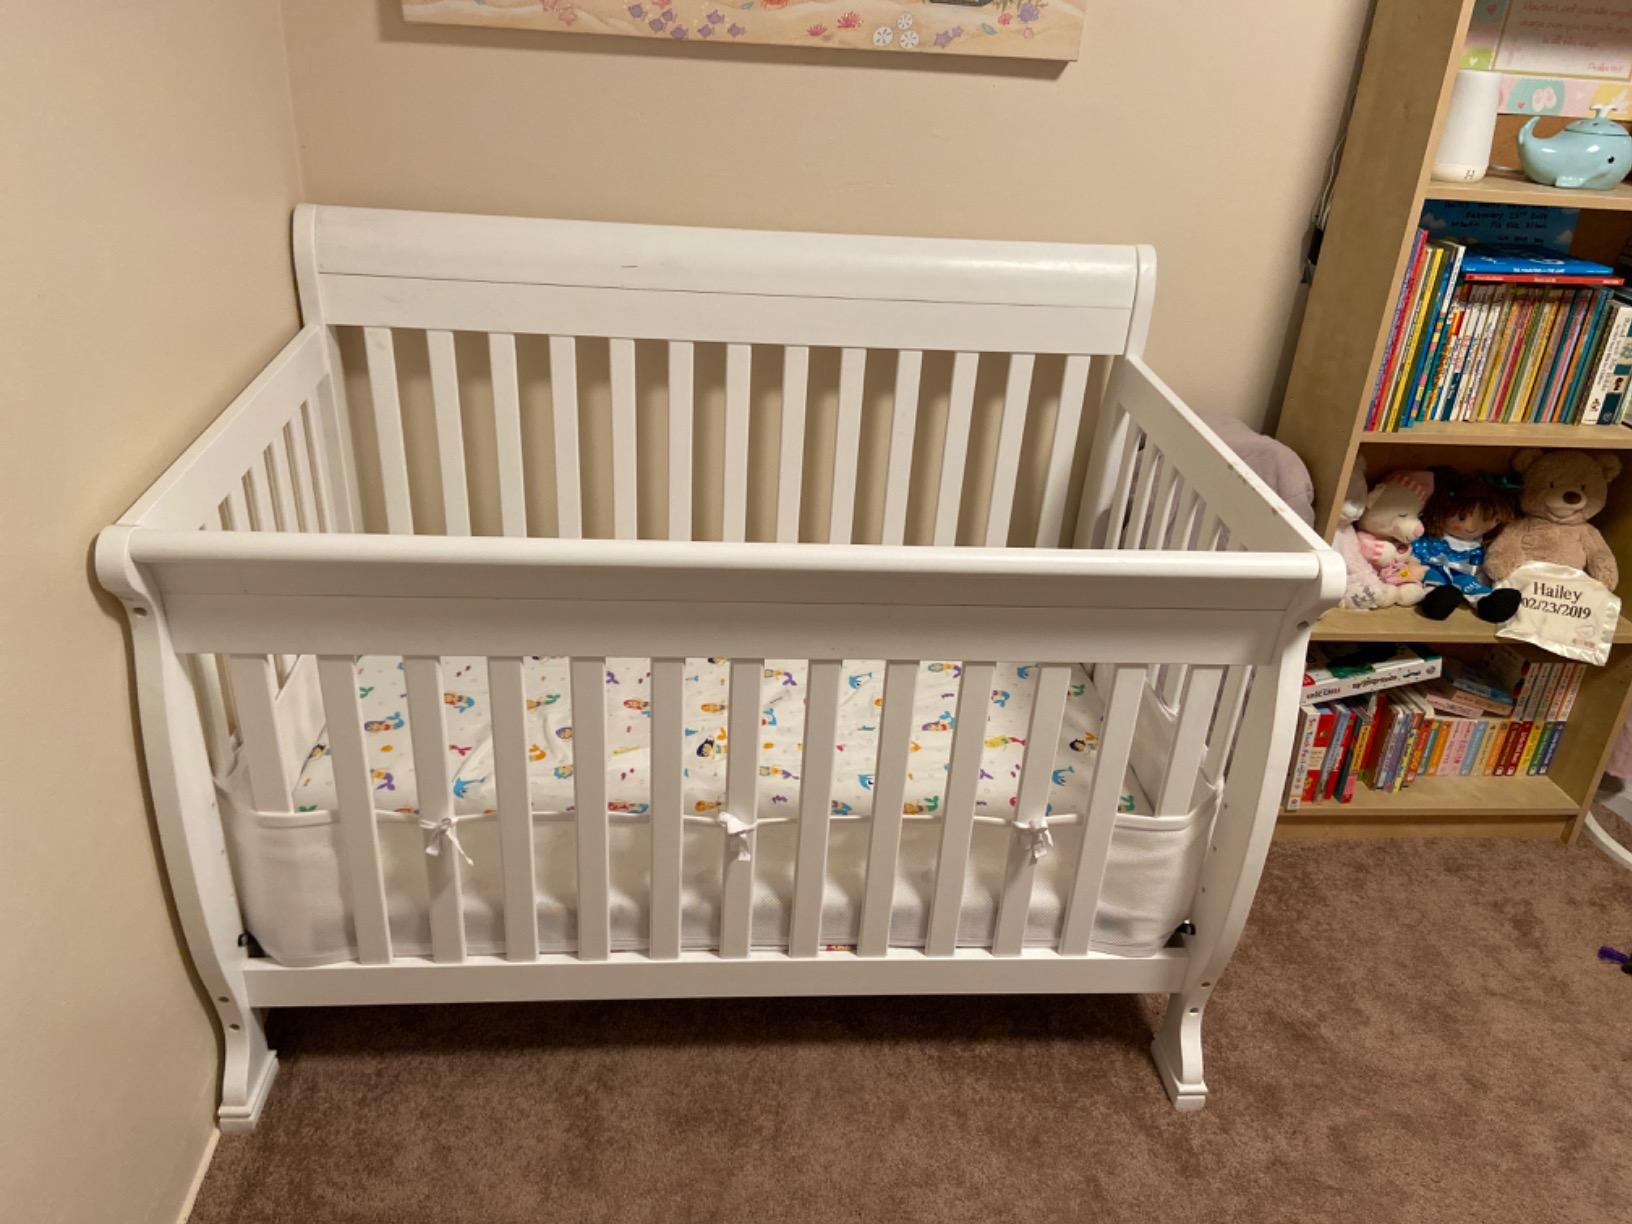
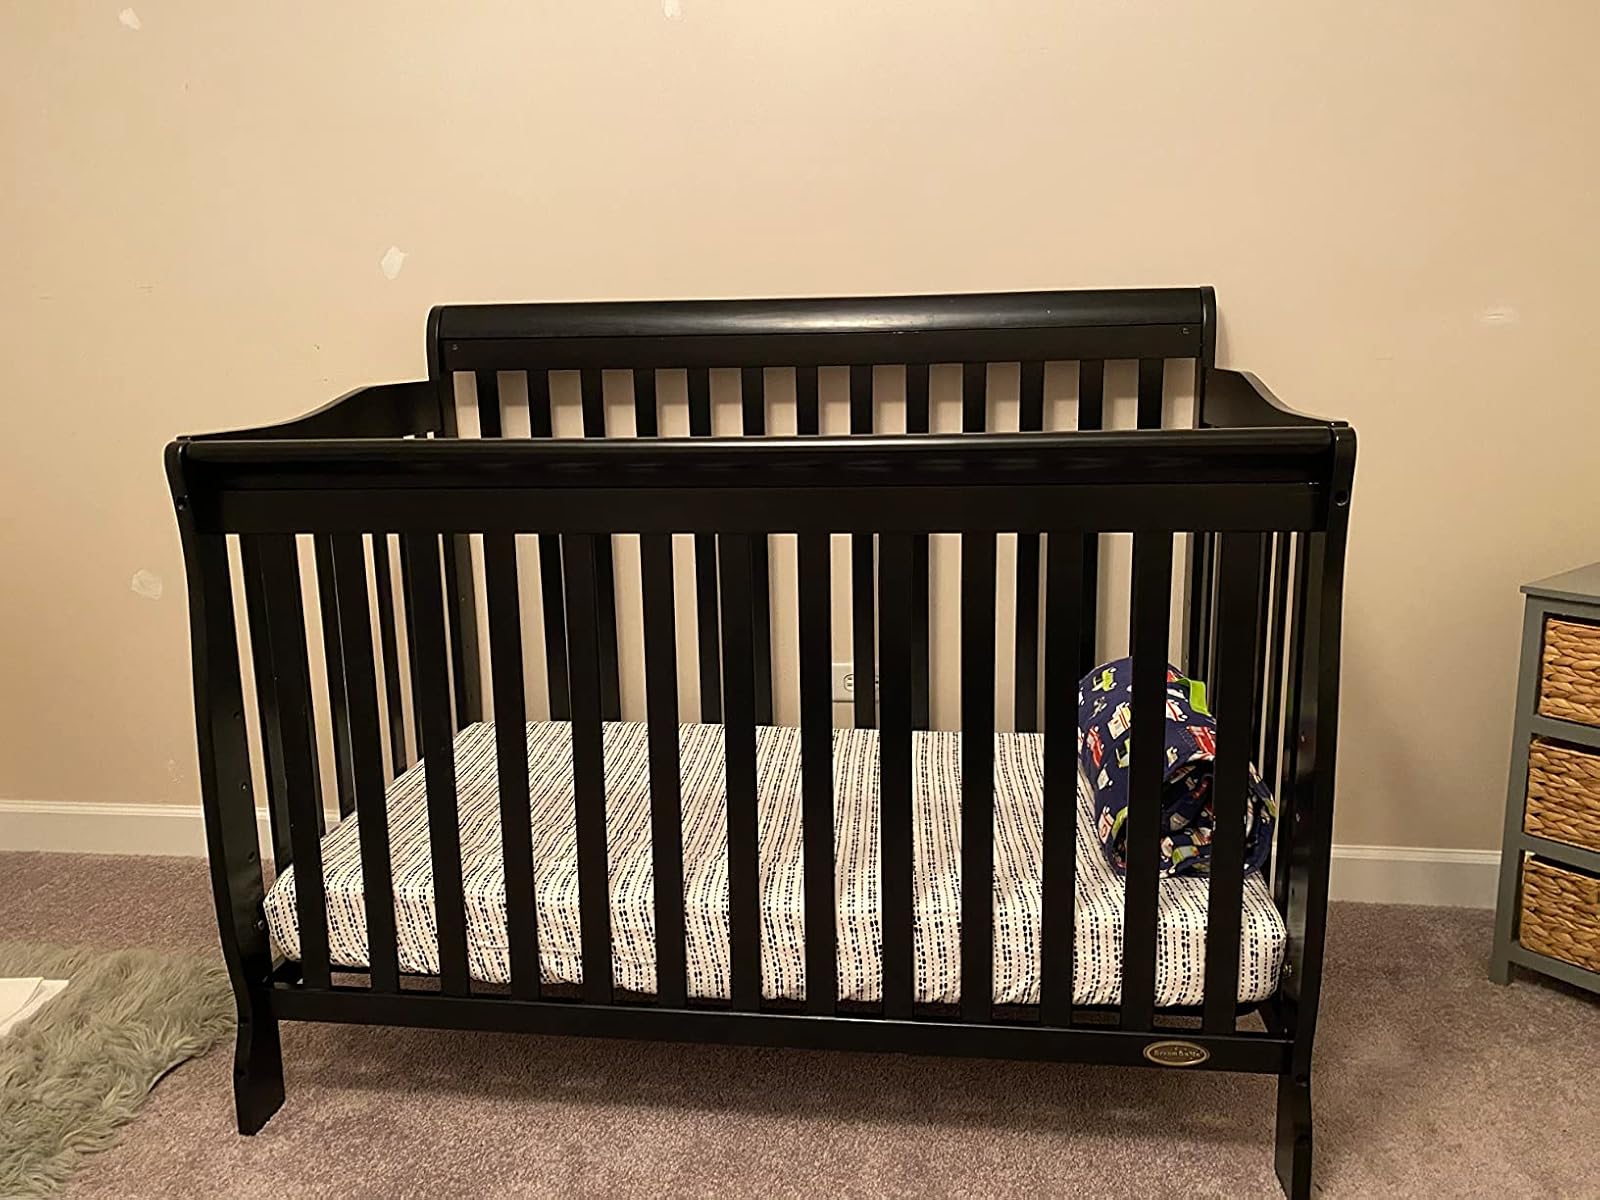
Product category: products_crib
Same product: no